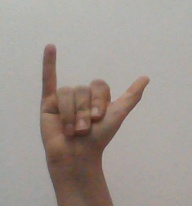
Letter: ya